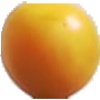
Label: Cherry Wax Yellow 1